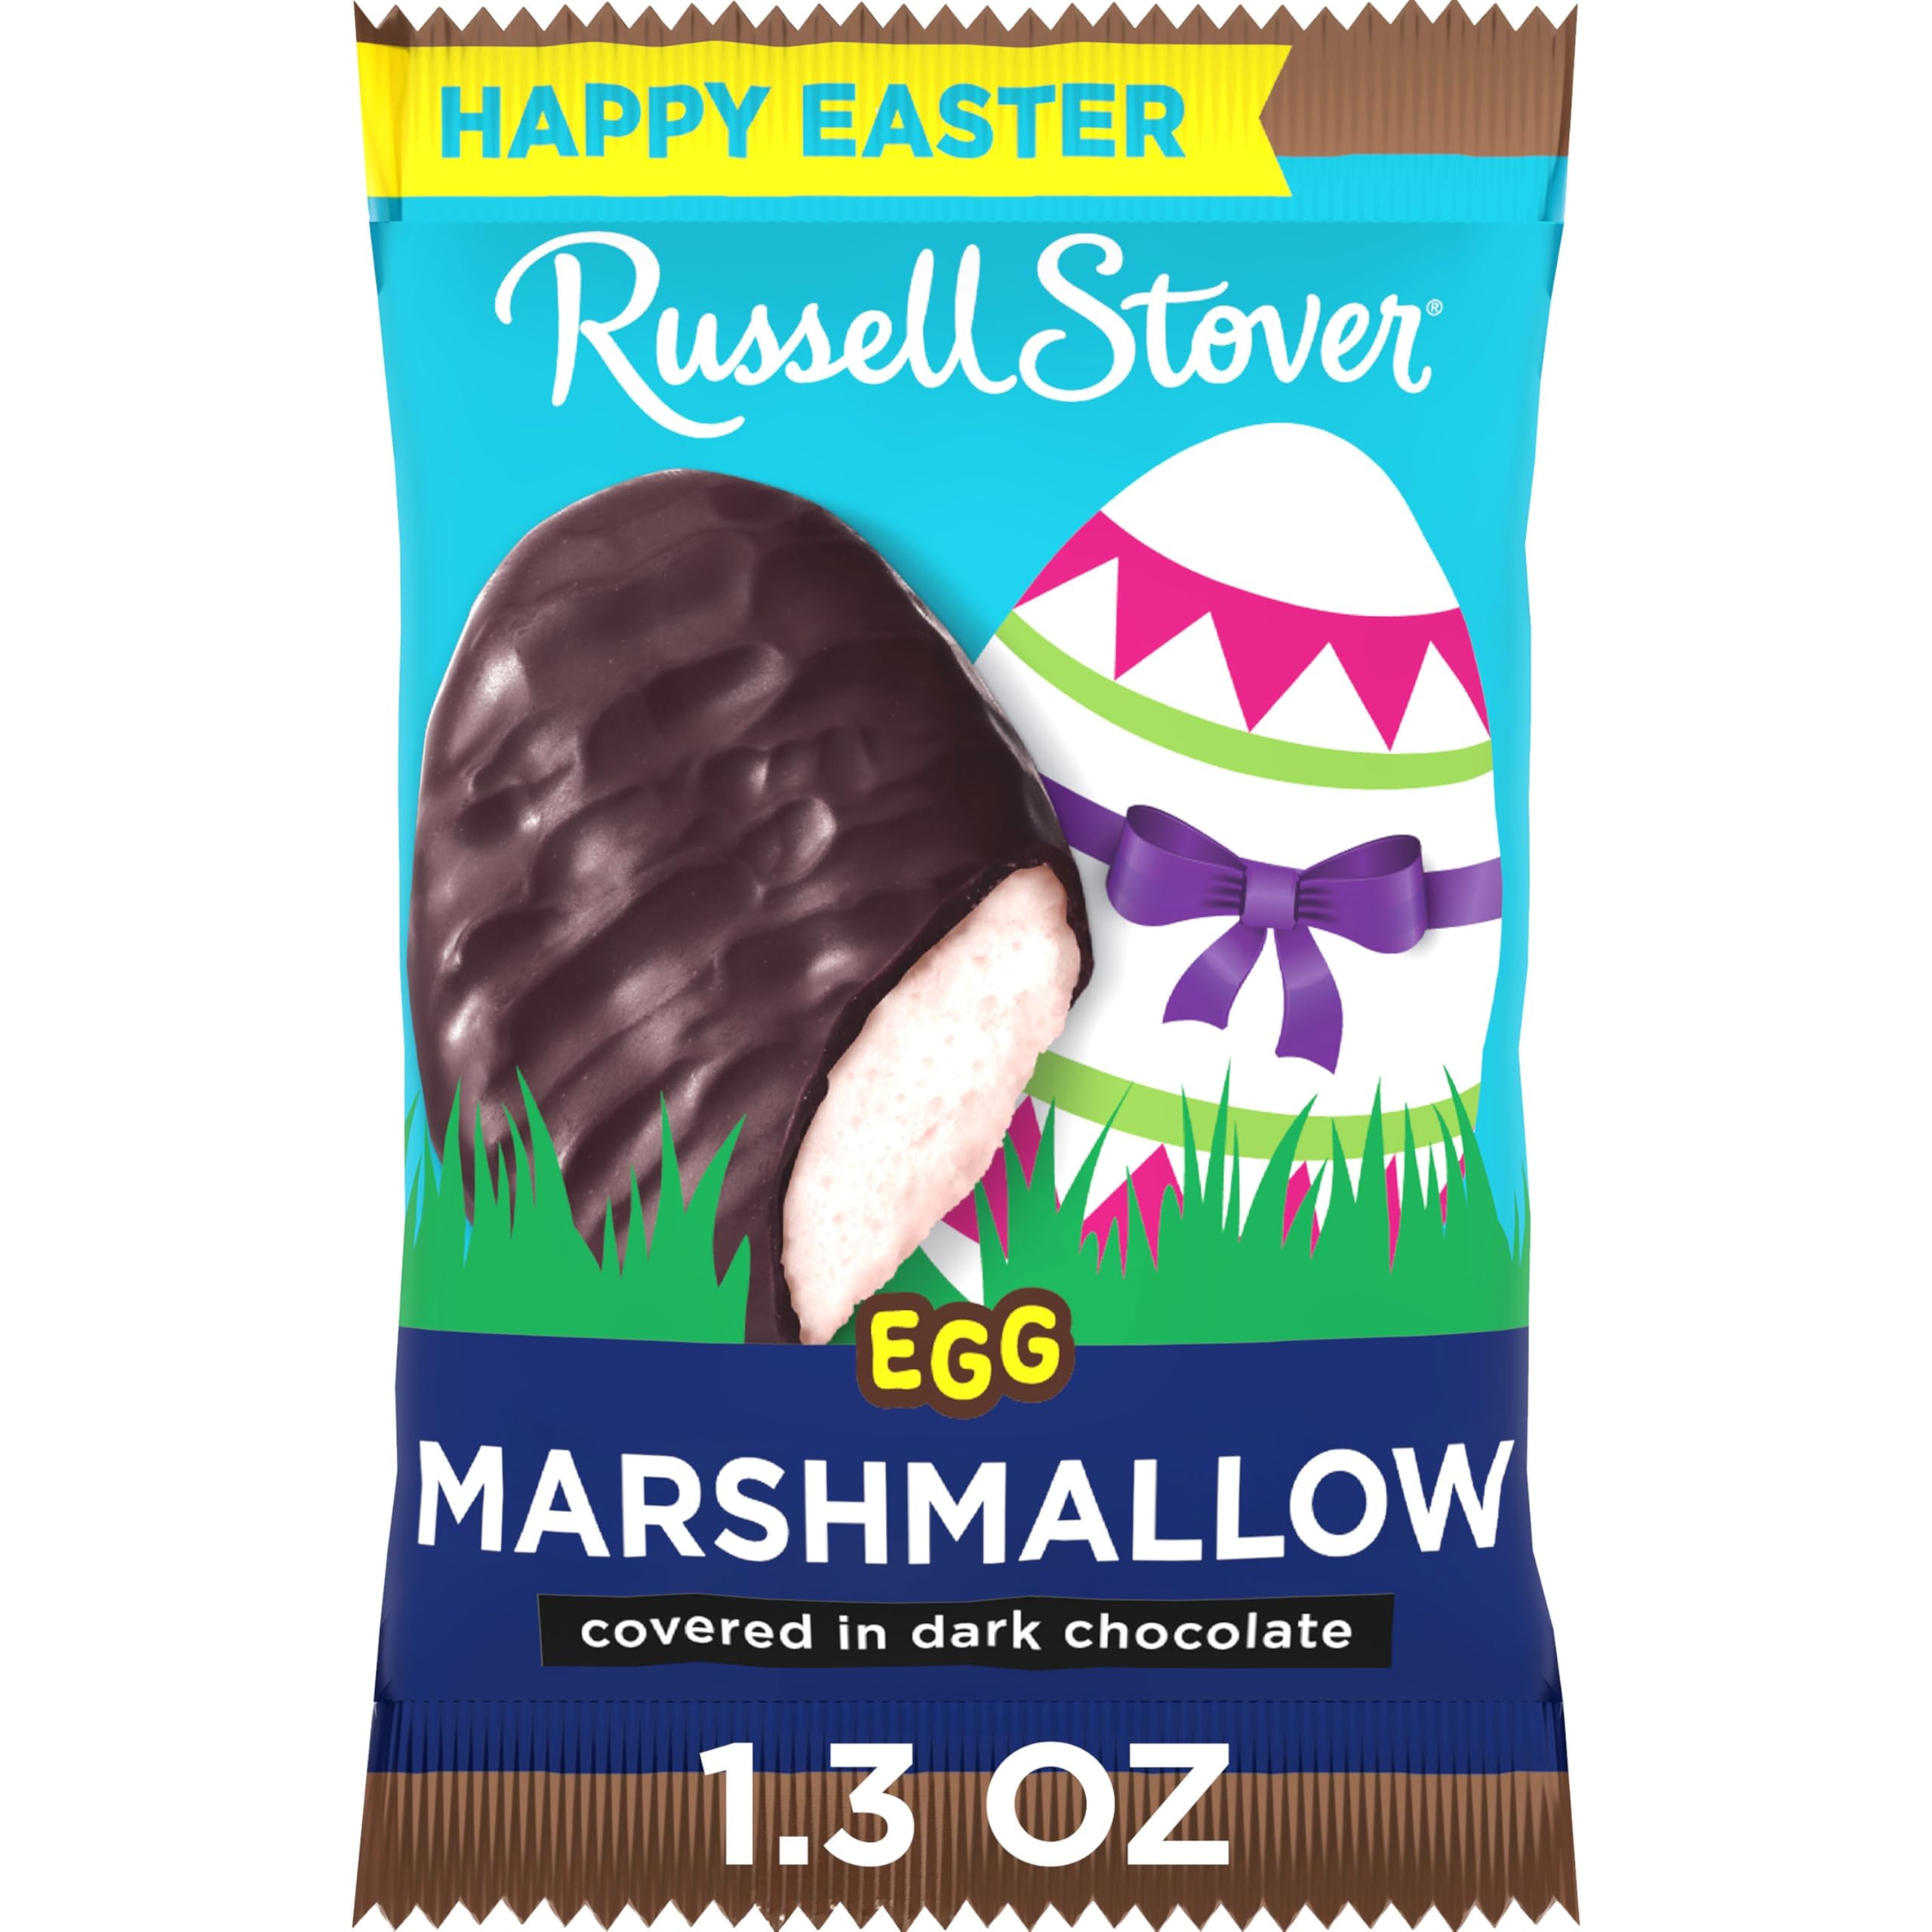
Item Name: Russell Stover Easter Marshmallow Dark Chocolate Easter Egg, 1.3 oz each (Pack of 18)
Bullet Point 1: More to love! Our Russell Stover Easter Marshmallow Dark Chocolate Egg, 1.3 oz., is now 30% larger!
Bullet Point 2: We guarantee the quality and freshness of every Russell Stover product, made from our hearts with tradition and passion.
Bullet Point 3: Each 1.3 oz. egg has a fluffy marshmallow center covered in our rich, dark chocolate. Product sold by weight, not volume.
Bullet Point 4: Individually wrapped, this charming Easter candy egg is a perfect sweet treat or Easter basket filler.
Bullet Point 5: Since 1923, we've crafted our chocolates using the finest ingredients. Like our founders, Clara and Russell Stover, we want each piece to be a special treat!
Value: 23.4
Unit: Ounce

Price: 29.99